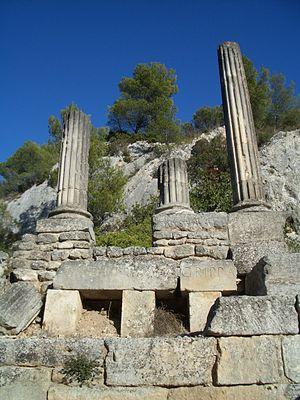
Marcus Vipsanius Agrippa, francisé en Marc Agrippe, est un homme politique romain du Iᵉʳ siècle av. J.-C. qui met ses qualités d'homme de guerre au service de son ami Octave, le futur empereur Auguste.